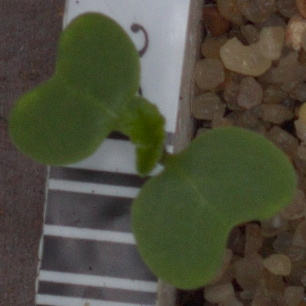
Label: charlock